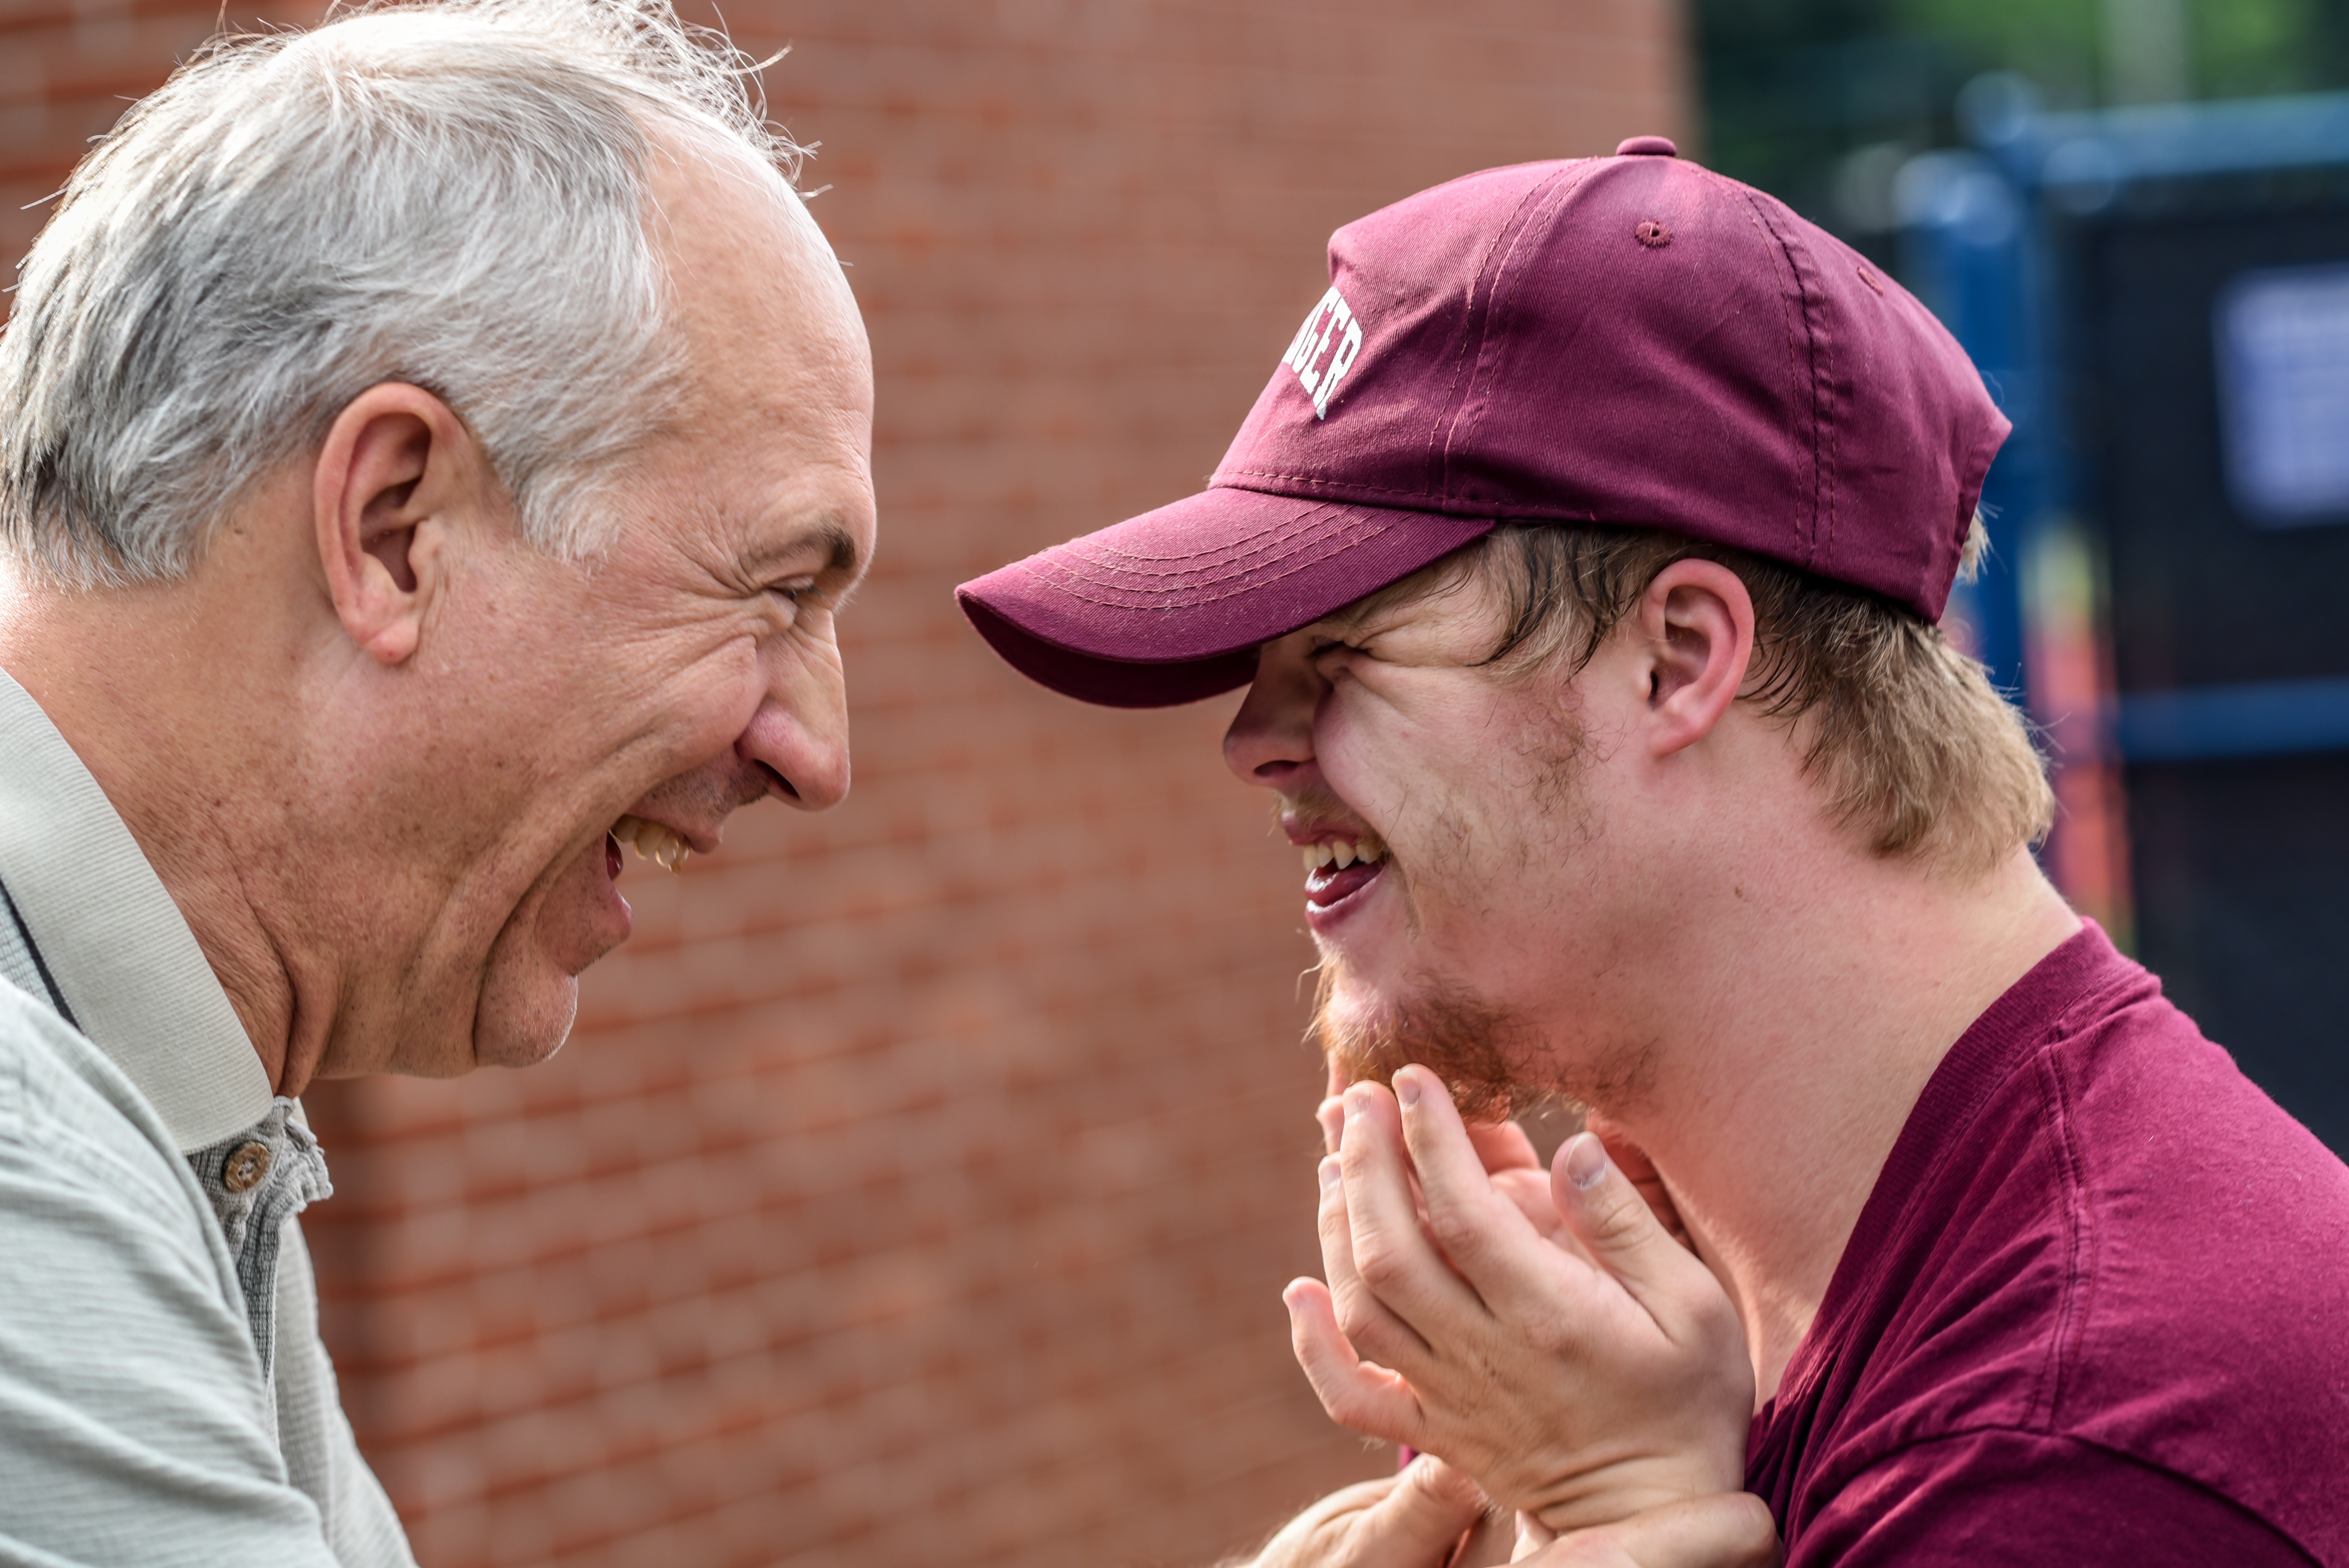
man, person, male, father, smile, laugh, senior citizen, family